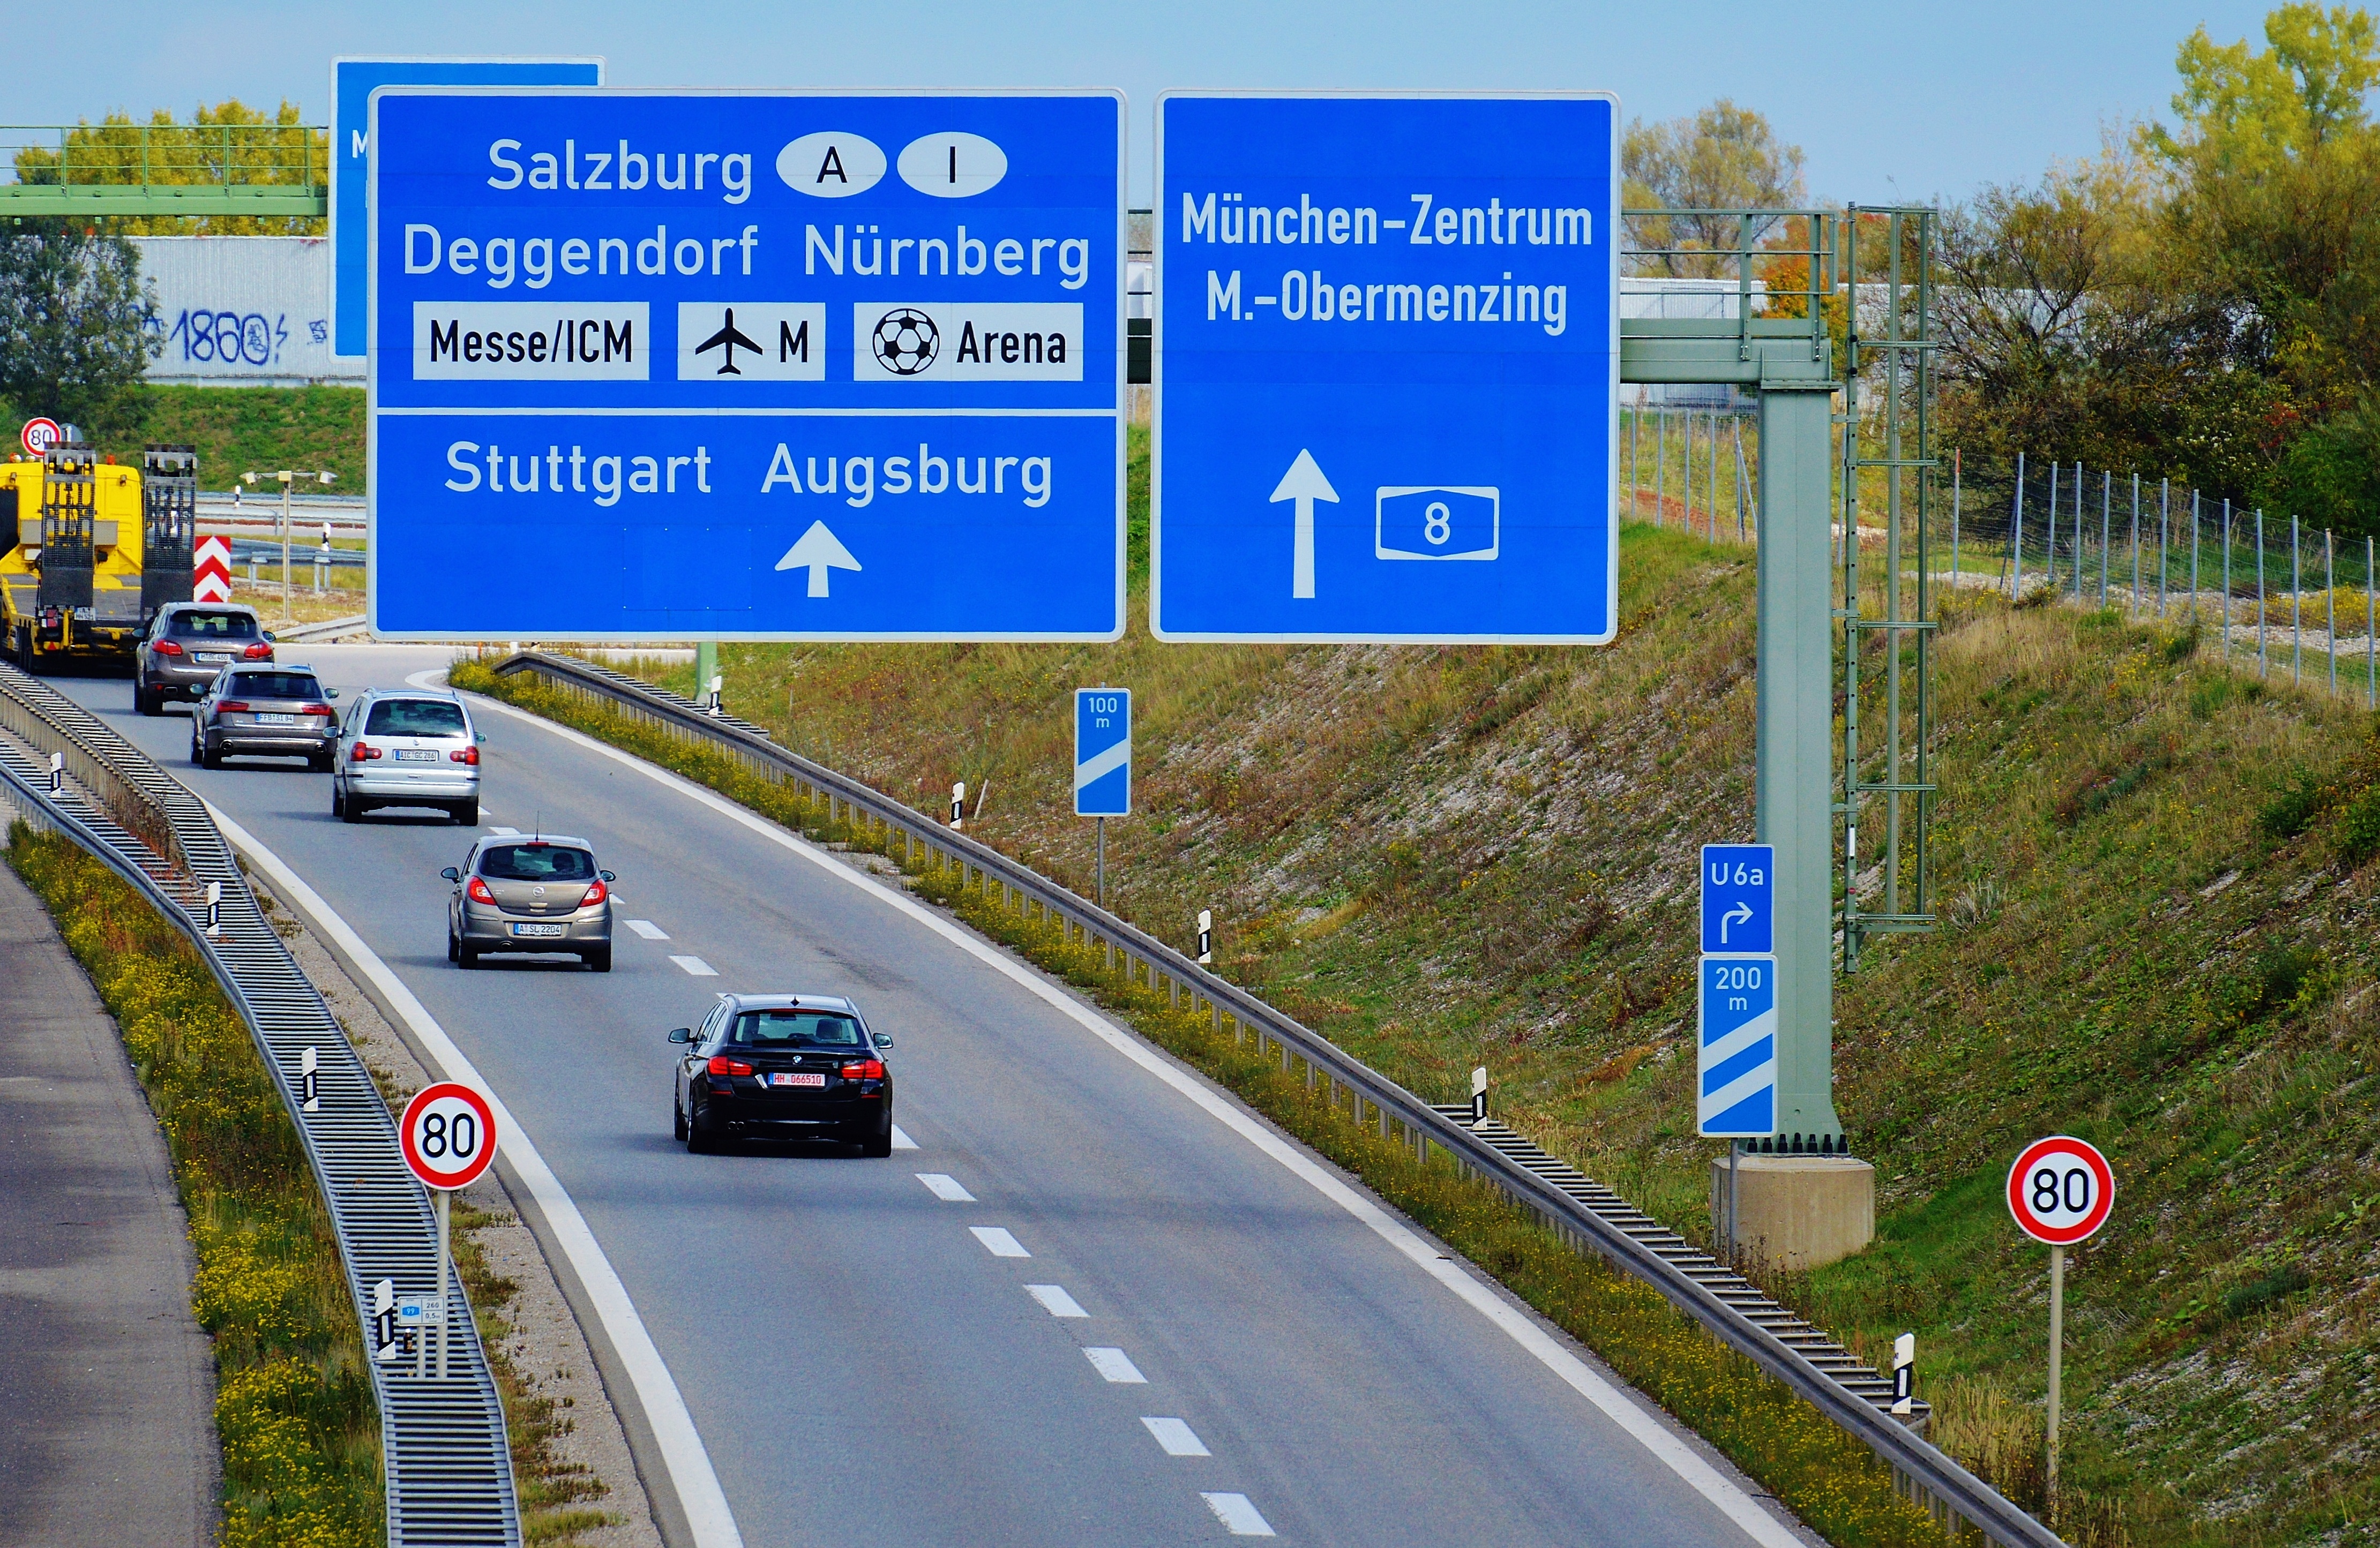
road, traffic, highway, advertising, transport, drive, speed, lane, shoulder, streets, roadway, infrastructure, germany, autos, vehicles, controlled access highway